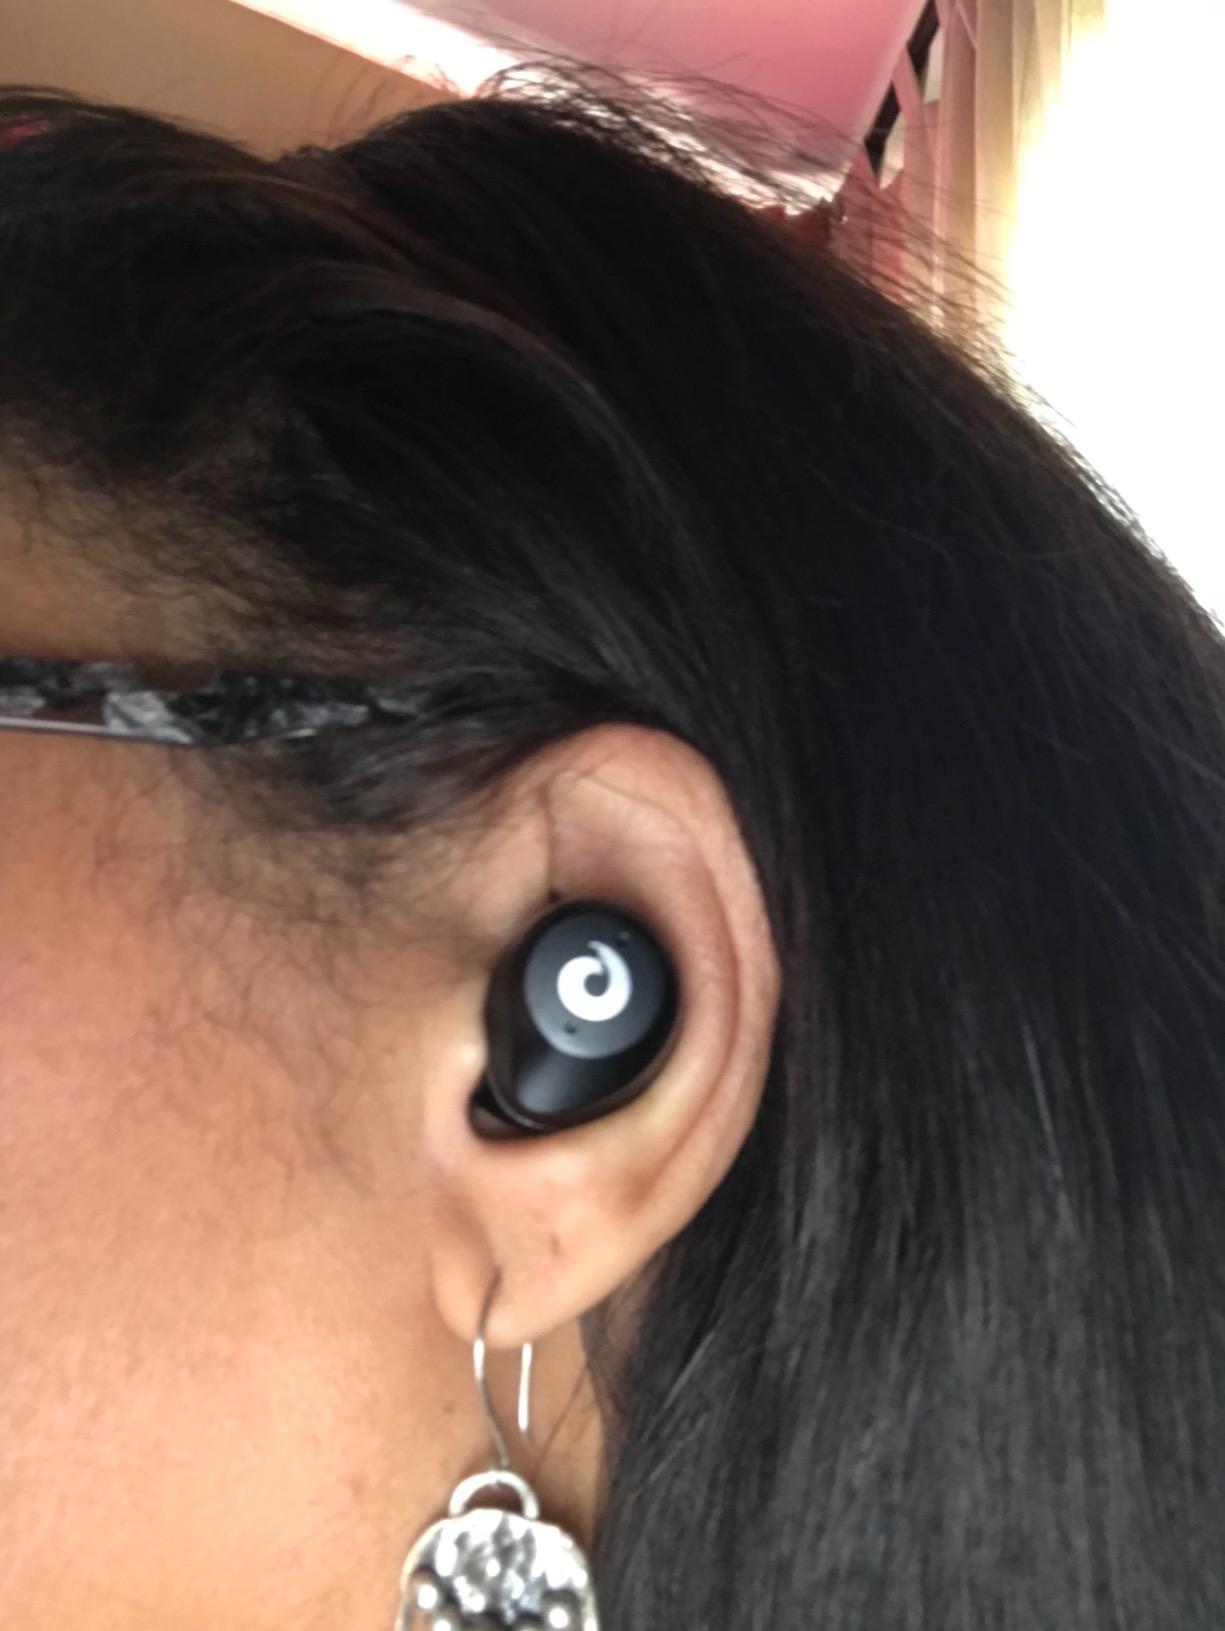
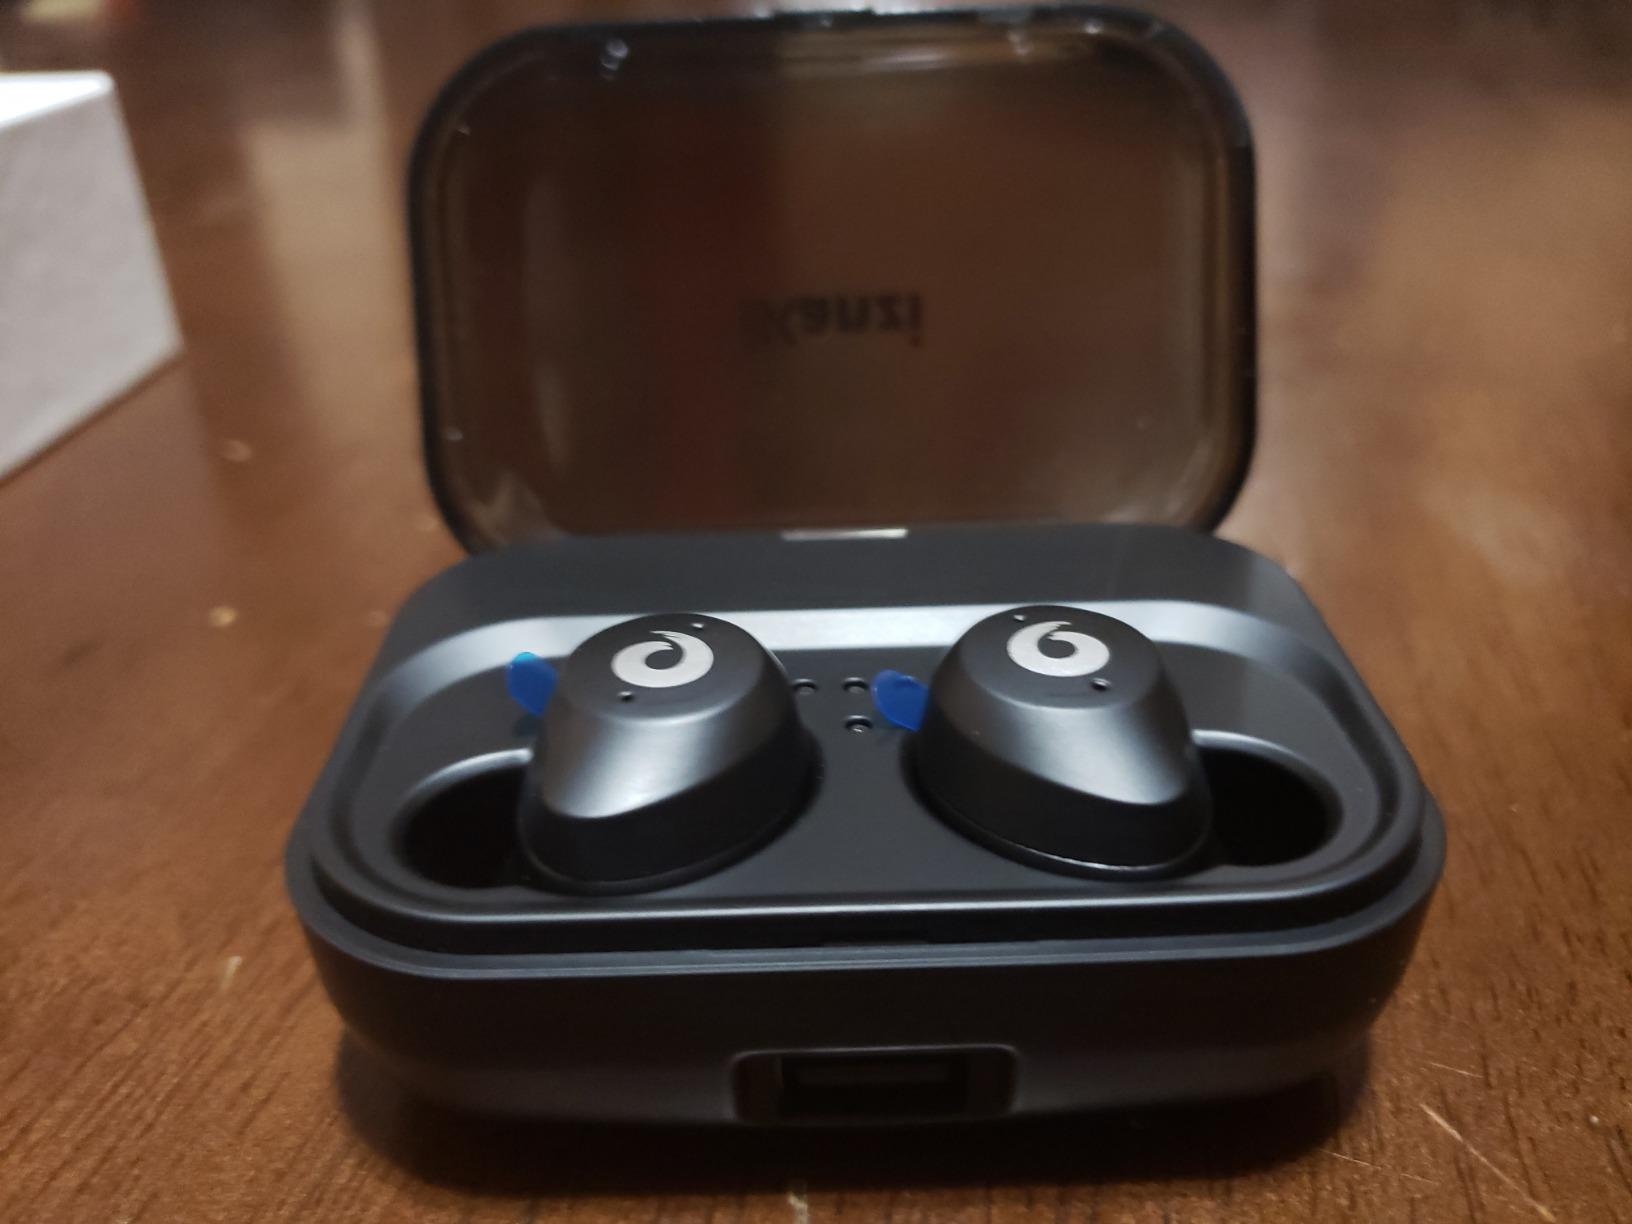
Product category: earbuds
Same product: yes